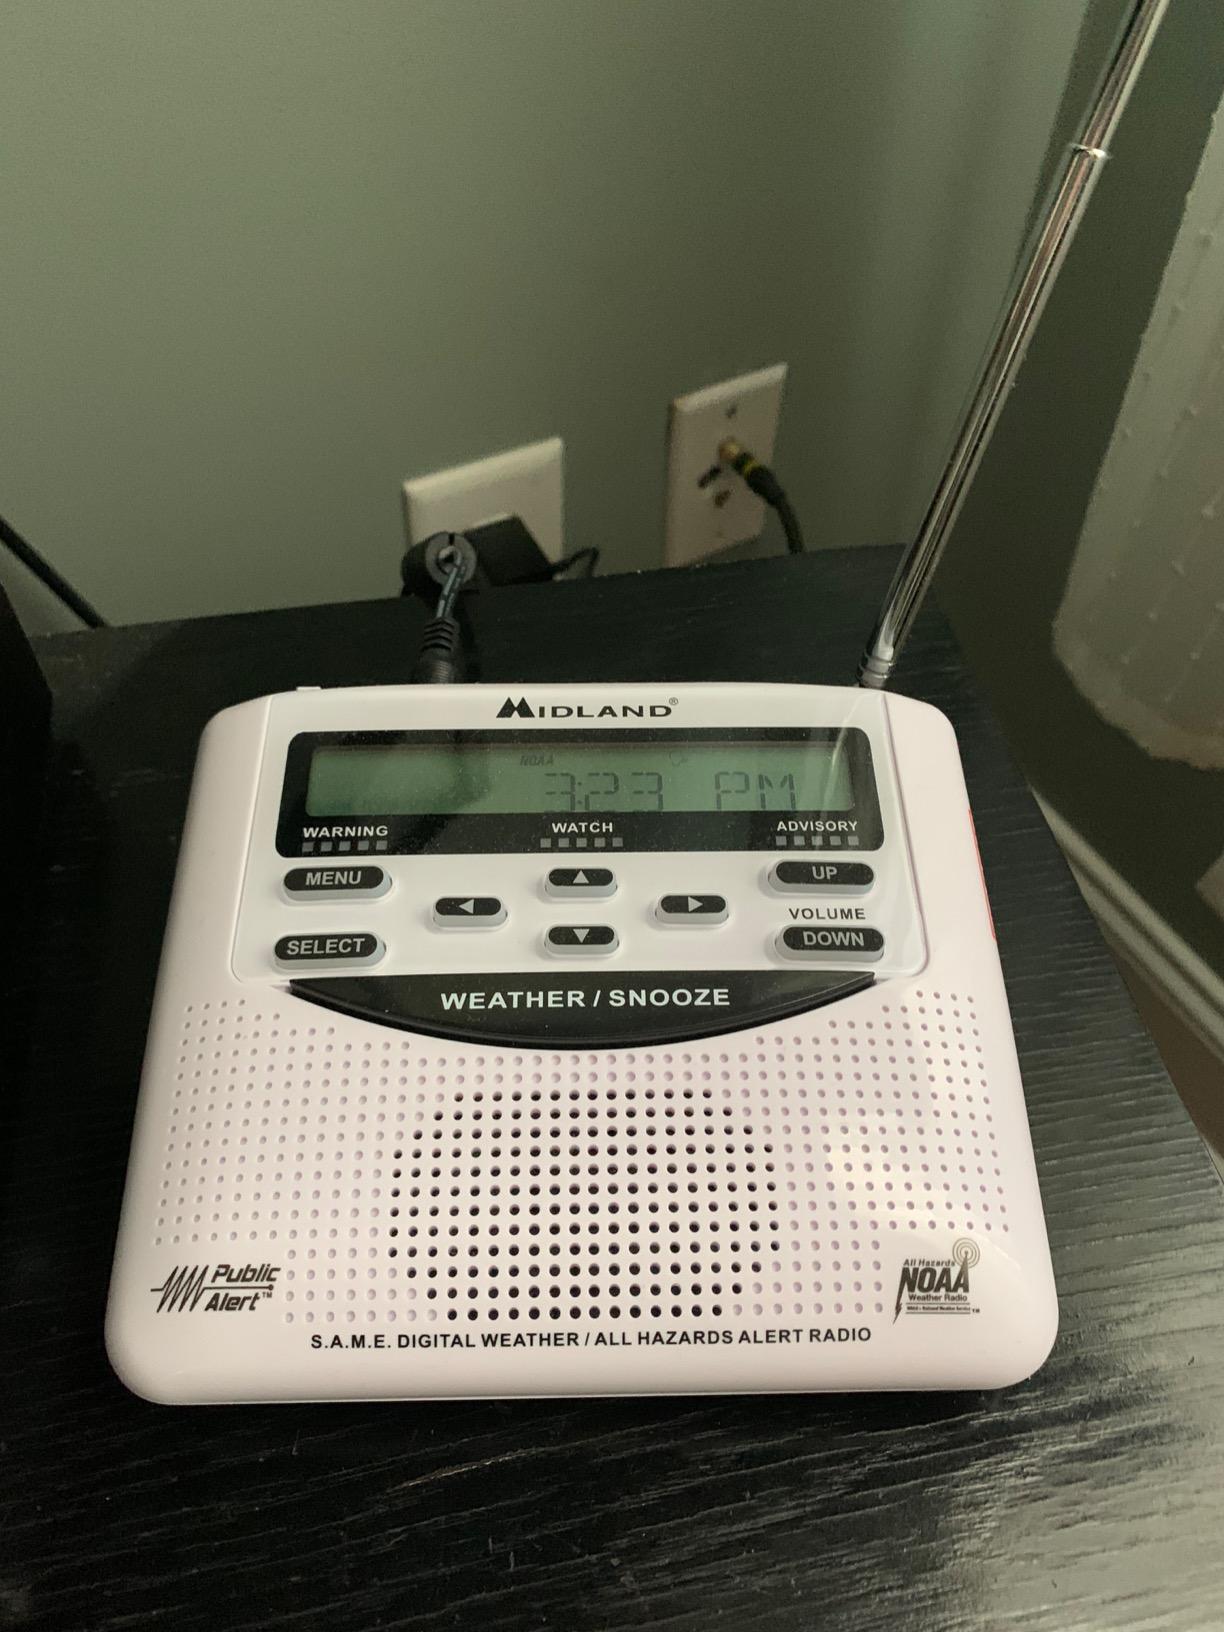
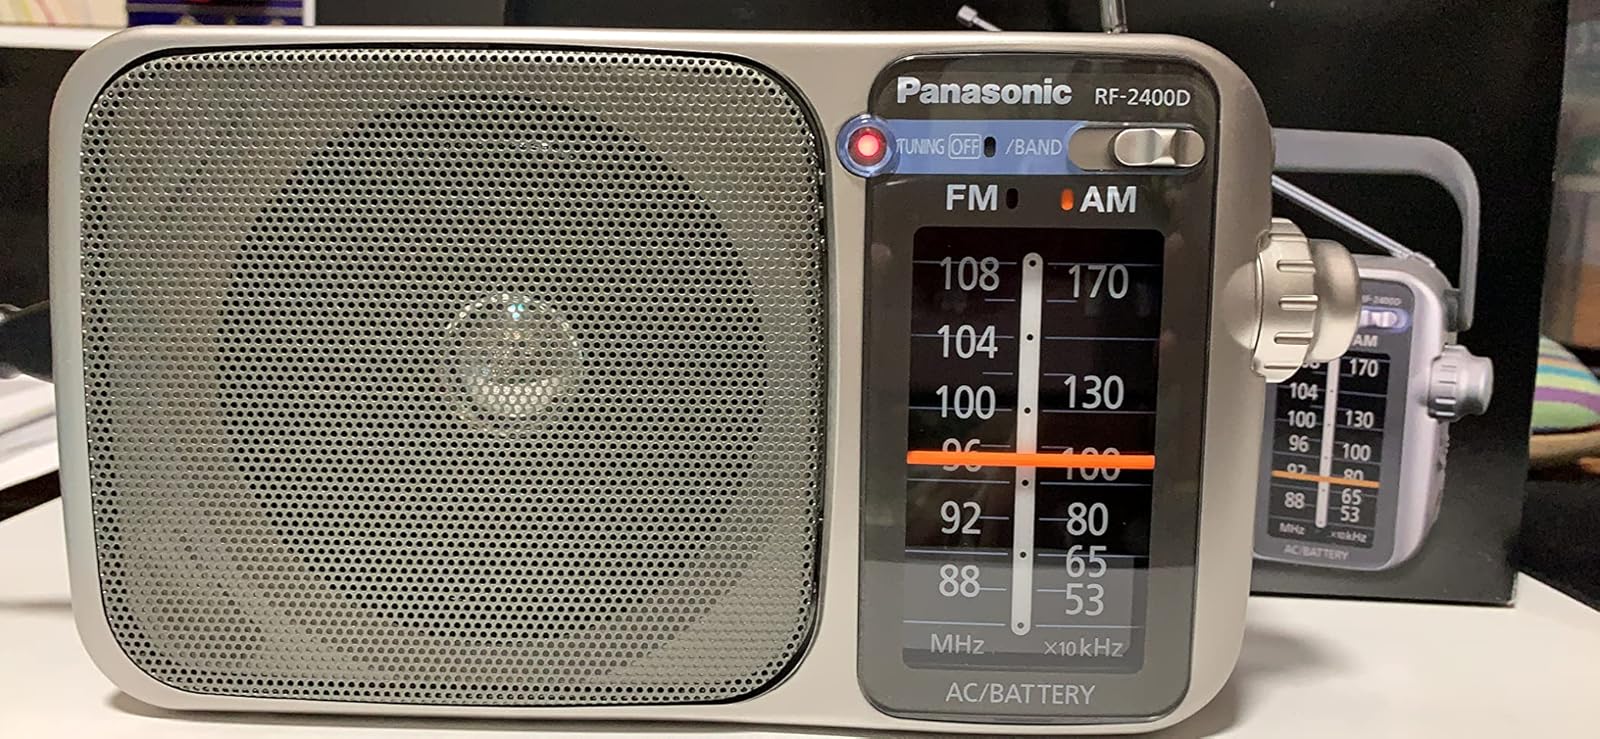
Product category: radio
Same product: no